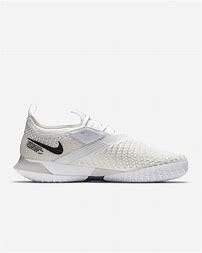
Brand: Nike
Model: Court React Vapor NXT